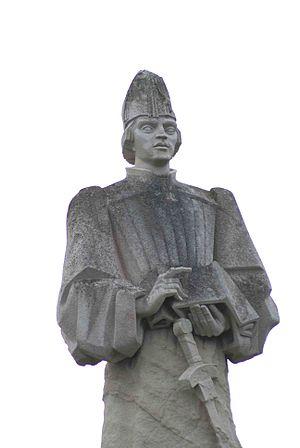
Alvaro Martins Homem est un explorateur portugais du XVᵉ siècle.